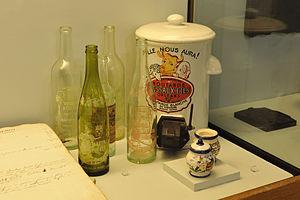
Bouteilles de vinaigre Martin Pouret et distributeur de moutarde Dessaux Fils (illustration d'Edgard Derouet) Musée historique et archéologique d'Orléans, Loiret, France
L'histoire du département du Loiret, en tant qu'entité administrative, commence le 22 décembre 1789 par un décret de l'Assemblée constituante, qui n’entre cependant en vigueur que quelques mois plus tard, le 4 mars 1790. Il est constitué à partir d'une partie des anciennes provinces de l'Orléanais et du Berry. Mais l'histoire du territoire du département du Loiret est bien plus ancienne.
Le vinaigre d'Orléans est un vinaigre de vin, élaboré selon une méthode traditionnelle dite d'Orléans.
Le port d'Orléans est un port fluvial ligérien français situé dans la ville d'Orléans dont l'existence est attestée avant la conquête de la Gaule par Jules César.
Edgard Derouet est un affichiste français né le 26 octobre 1910 à Saint-Denis-en-Val et mort le 14 octobre 2001 à Eaubonne.
L'histoire du Loiret, en tant qu'entité administrative, commence le 22 décembre 1789 par un décret de l'Assemblée constituante, qui entre en vigueur quelques mois plus tard, le 4 mars 1790. Il est constitué à partir d'une partie des anciennes provinces de l'Orléanais et du Berry. Mais l'histoire du territoire du département du Loiret est bien plus ancienne.